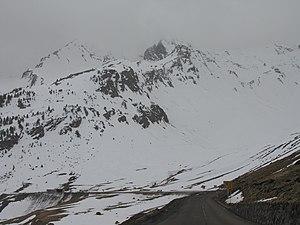
Entrée du tunnel Aragnouet-Bielsa coté français